Jean-François Autié

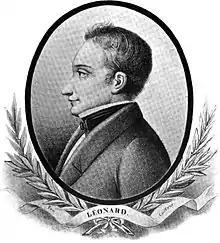
Jean-François Autié, dit Léonard

Jean-François Autié (1758 – 25 July 1794) was a hairdresser to Queen Marie Antoinette. He was the youngest brother of Léonard-Alexis Autié and Pierre Autié (1753 – 1814), who were also hairdressers at the royal court. All three brothers used the professional name of Monsieur Léonard.